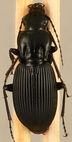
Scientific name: Pterostichus lachrymosus
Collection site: Mountain Lake Biological Station NEON (MLBS), plot MLBS_001